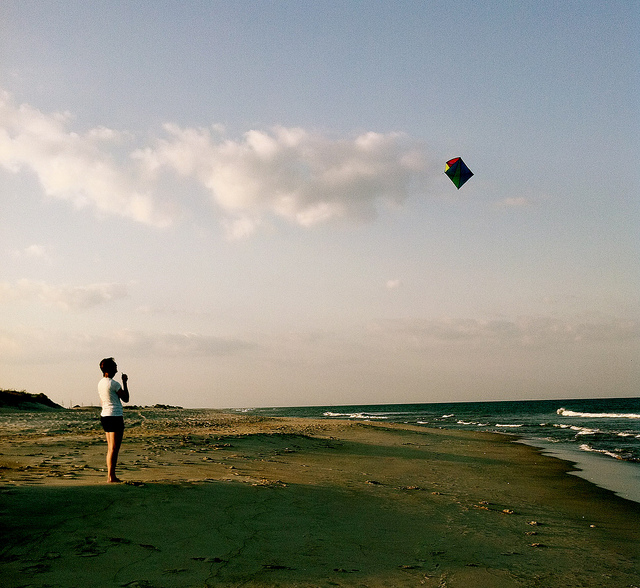
user: Given an image and a question. Answer the question in a short answer. Question: Who was a famous person was supposedly was struck by lighting doing this? Short Answer:
assistant: benjamin franklin